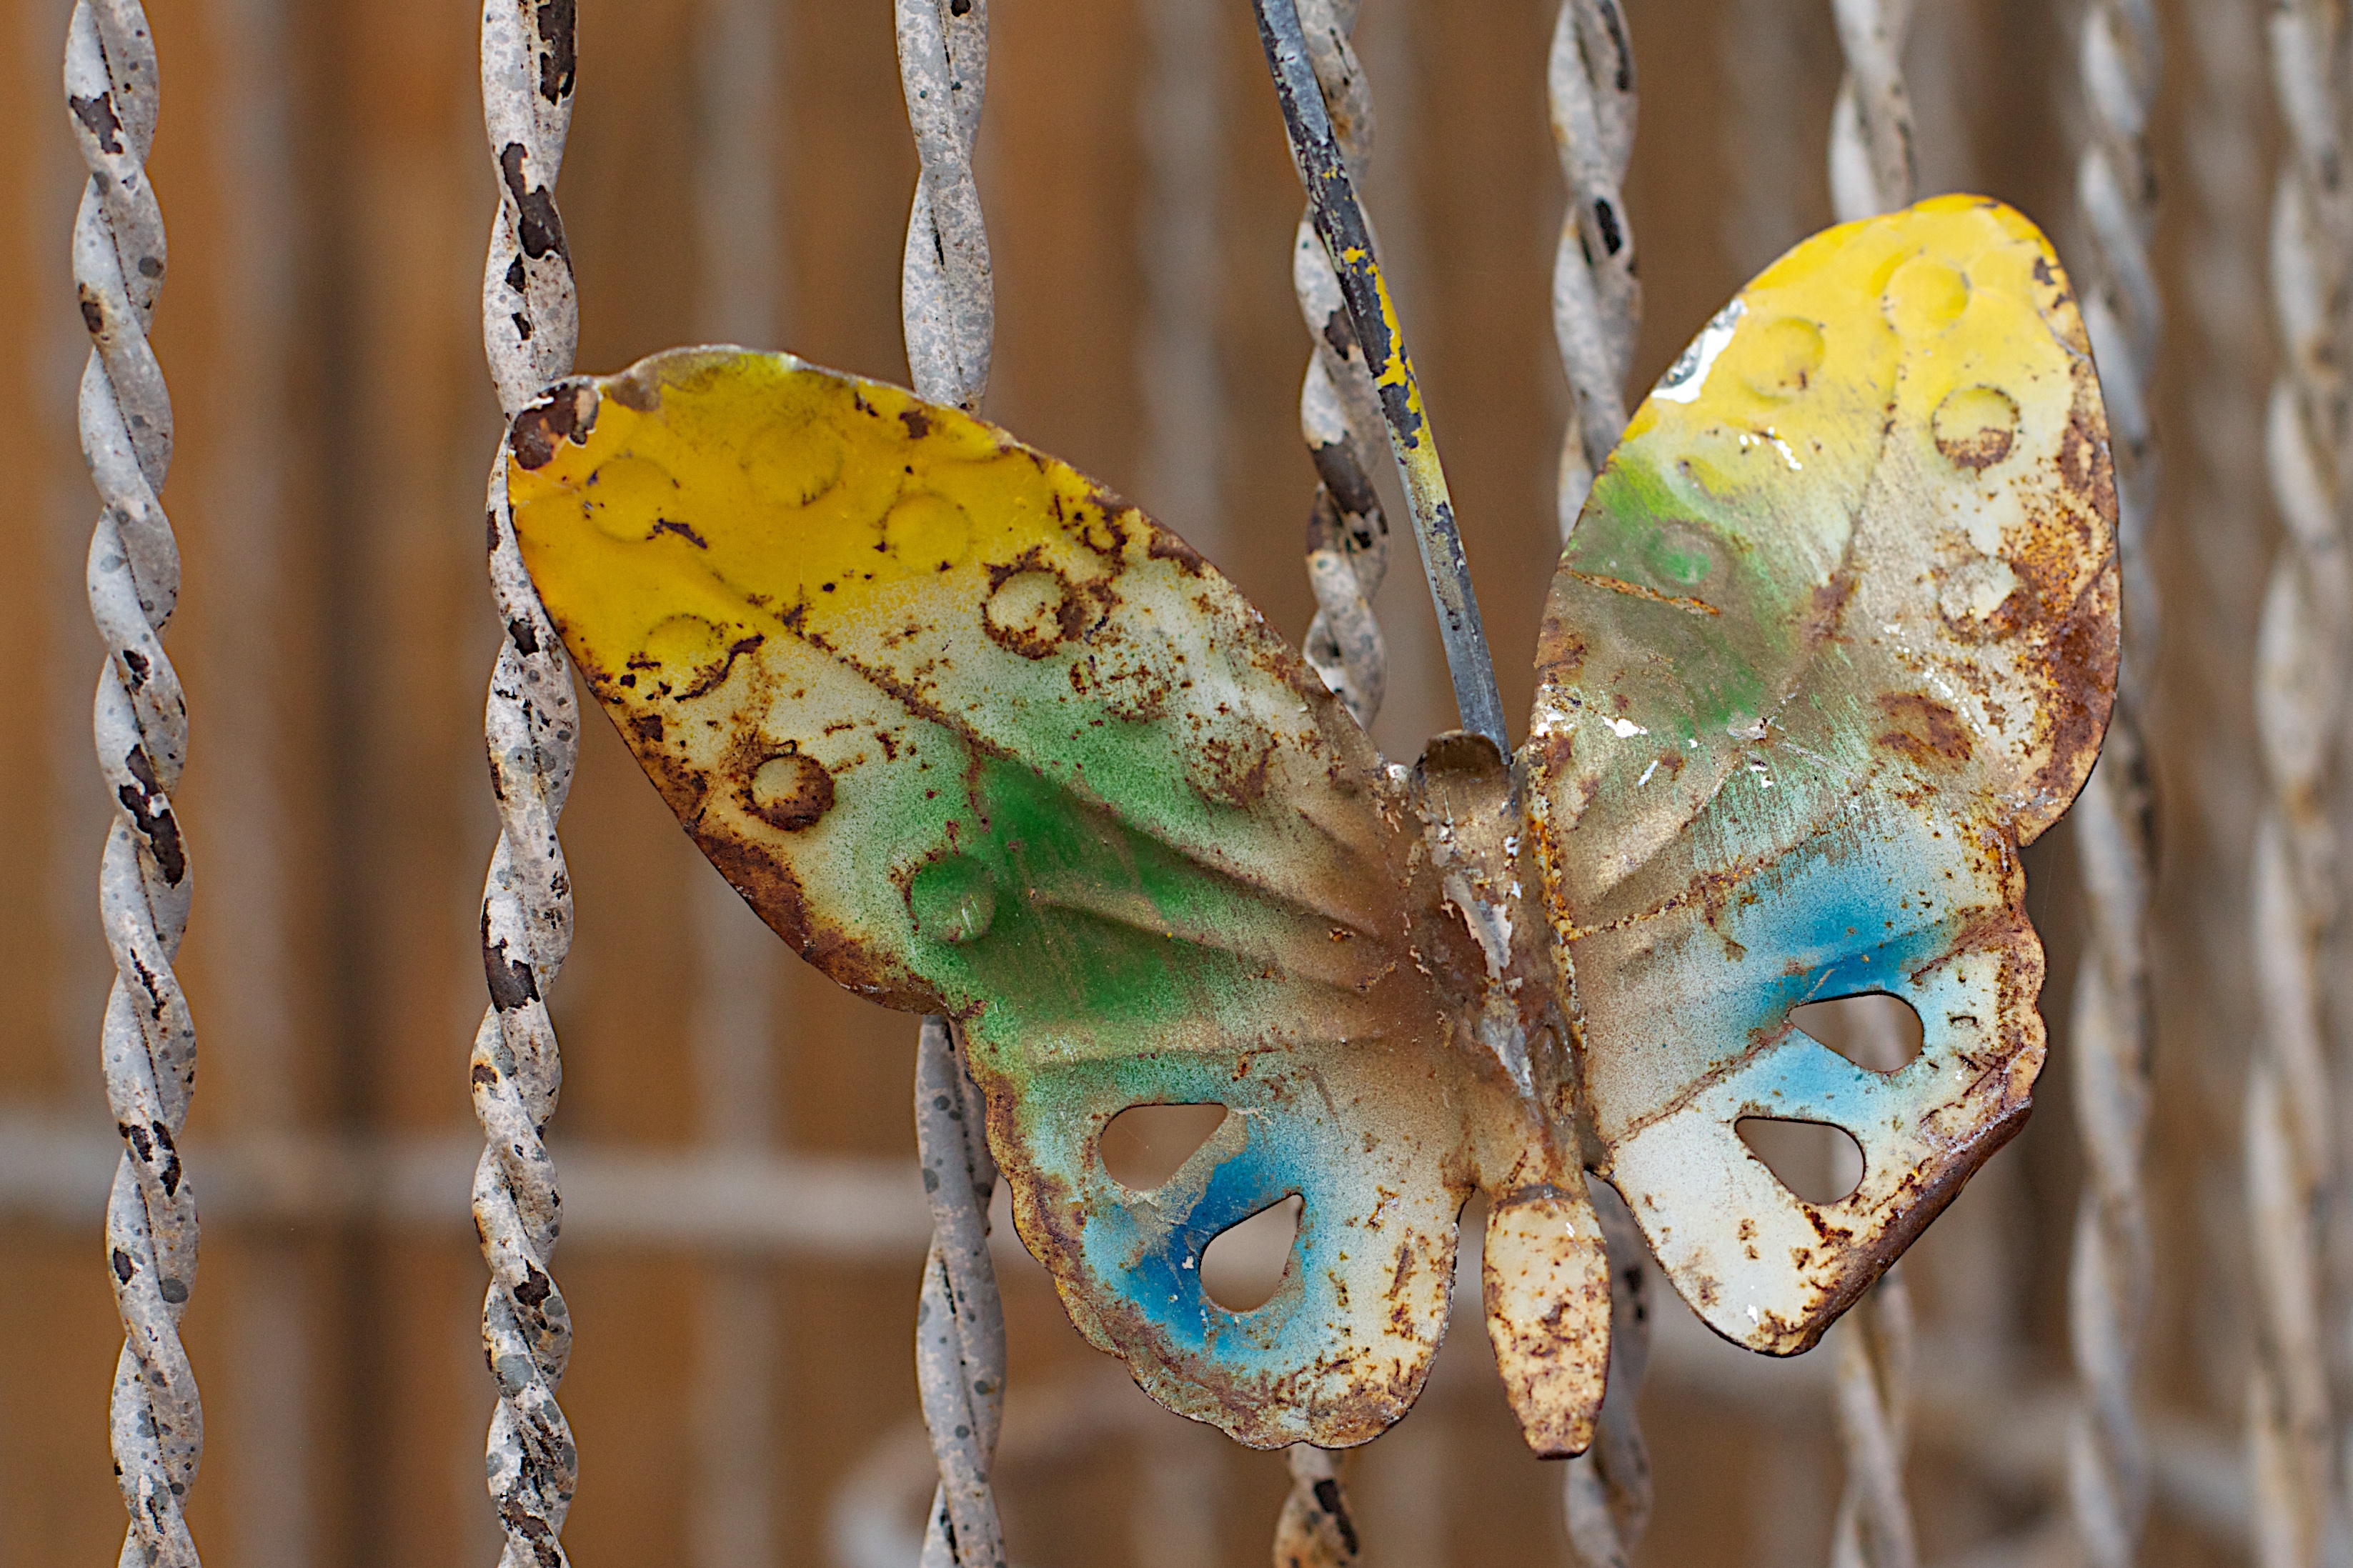
branch, wing, leaf, flower, spring, green, color, insect, butterfly, yellow, fauna, invertebrate, close up, macro photography, pollinator, moths and butterflies